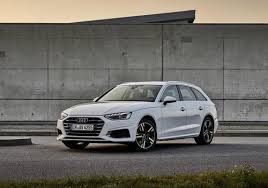
Label: noambulance